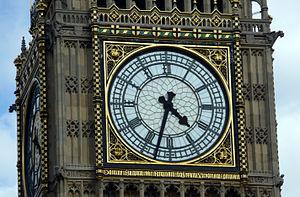
Le cadran de la tour de l'horloge contenant Big Ben, Palais de Westminster (Houses Of Parliament) à Londres, Angleterre au Royaume-Uni.